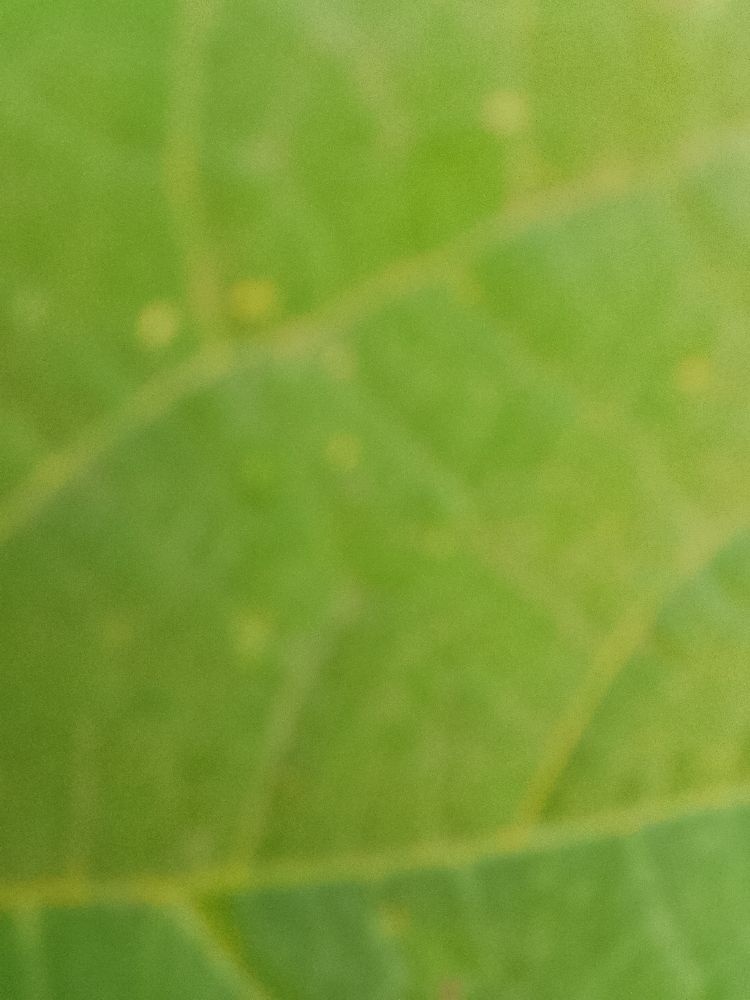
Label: healthy